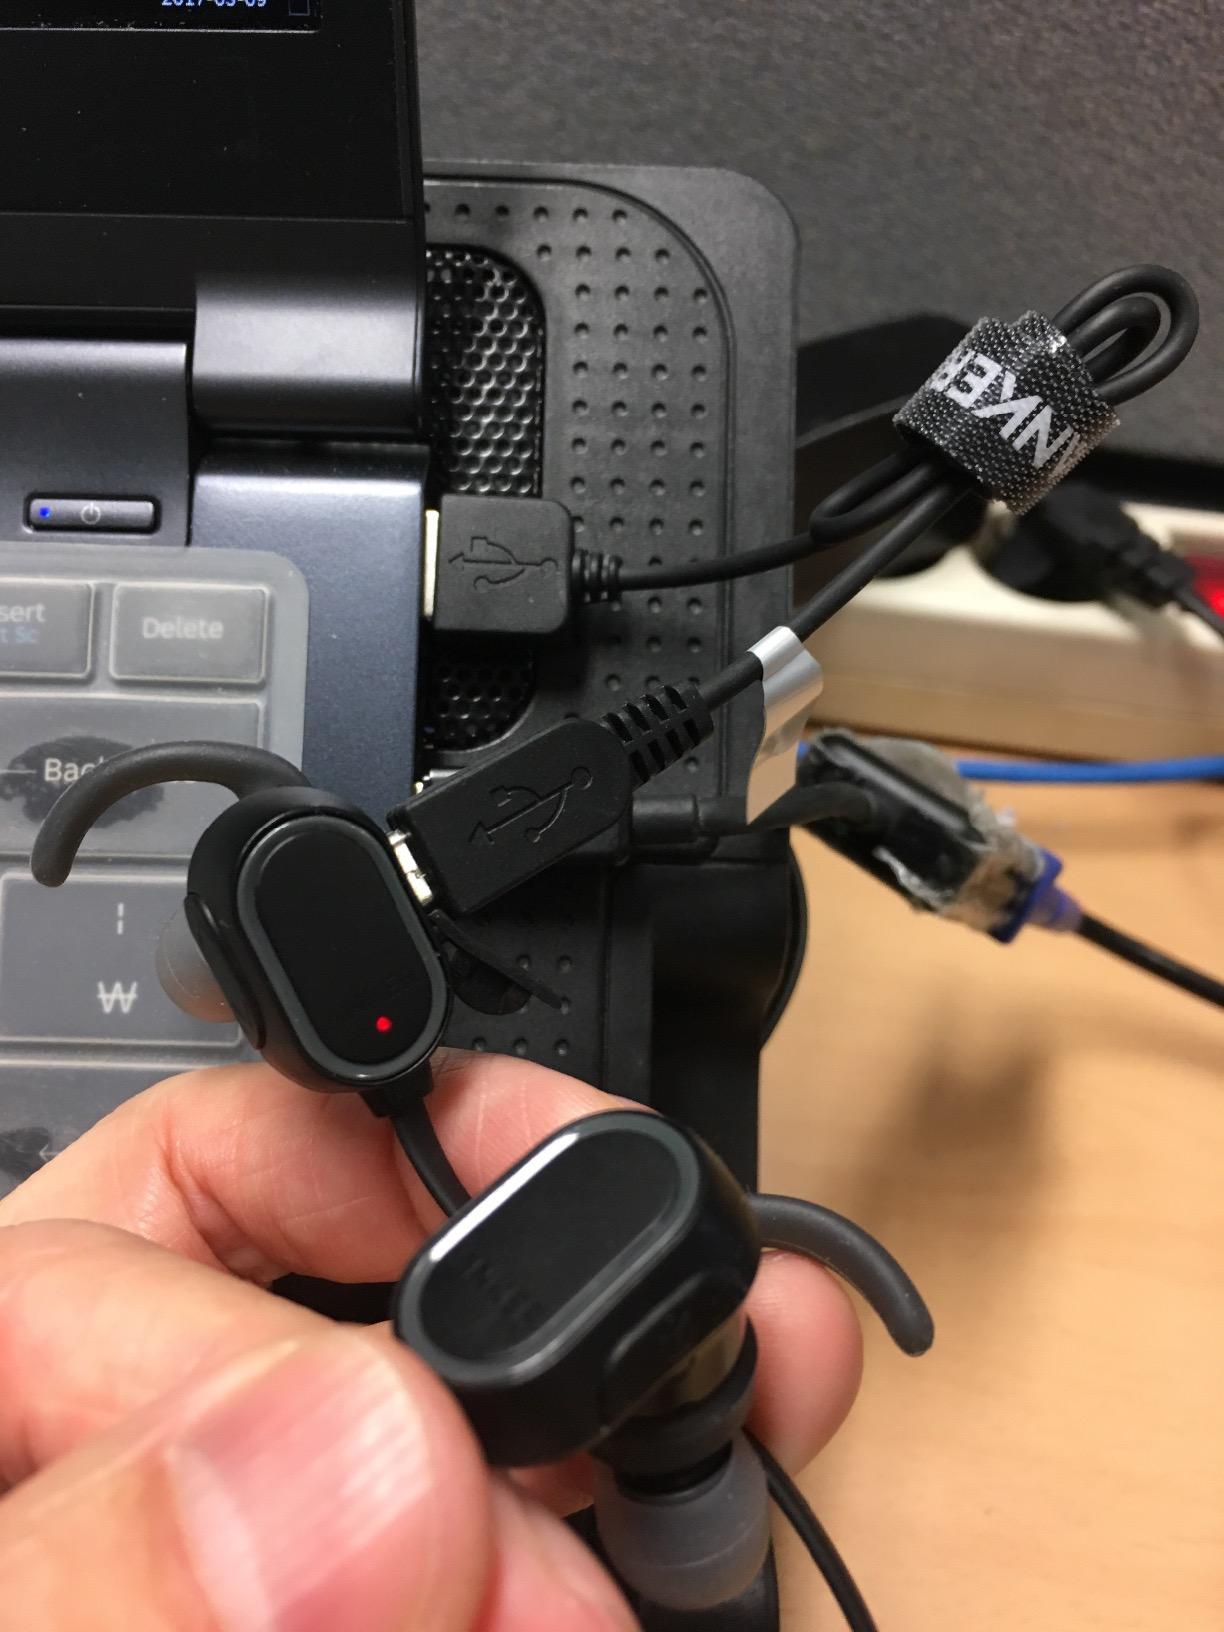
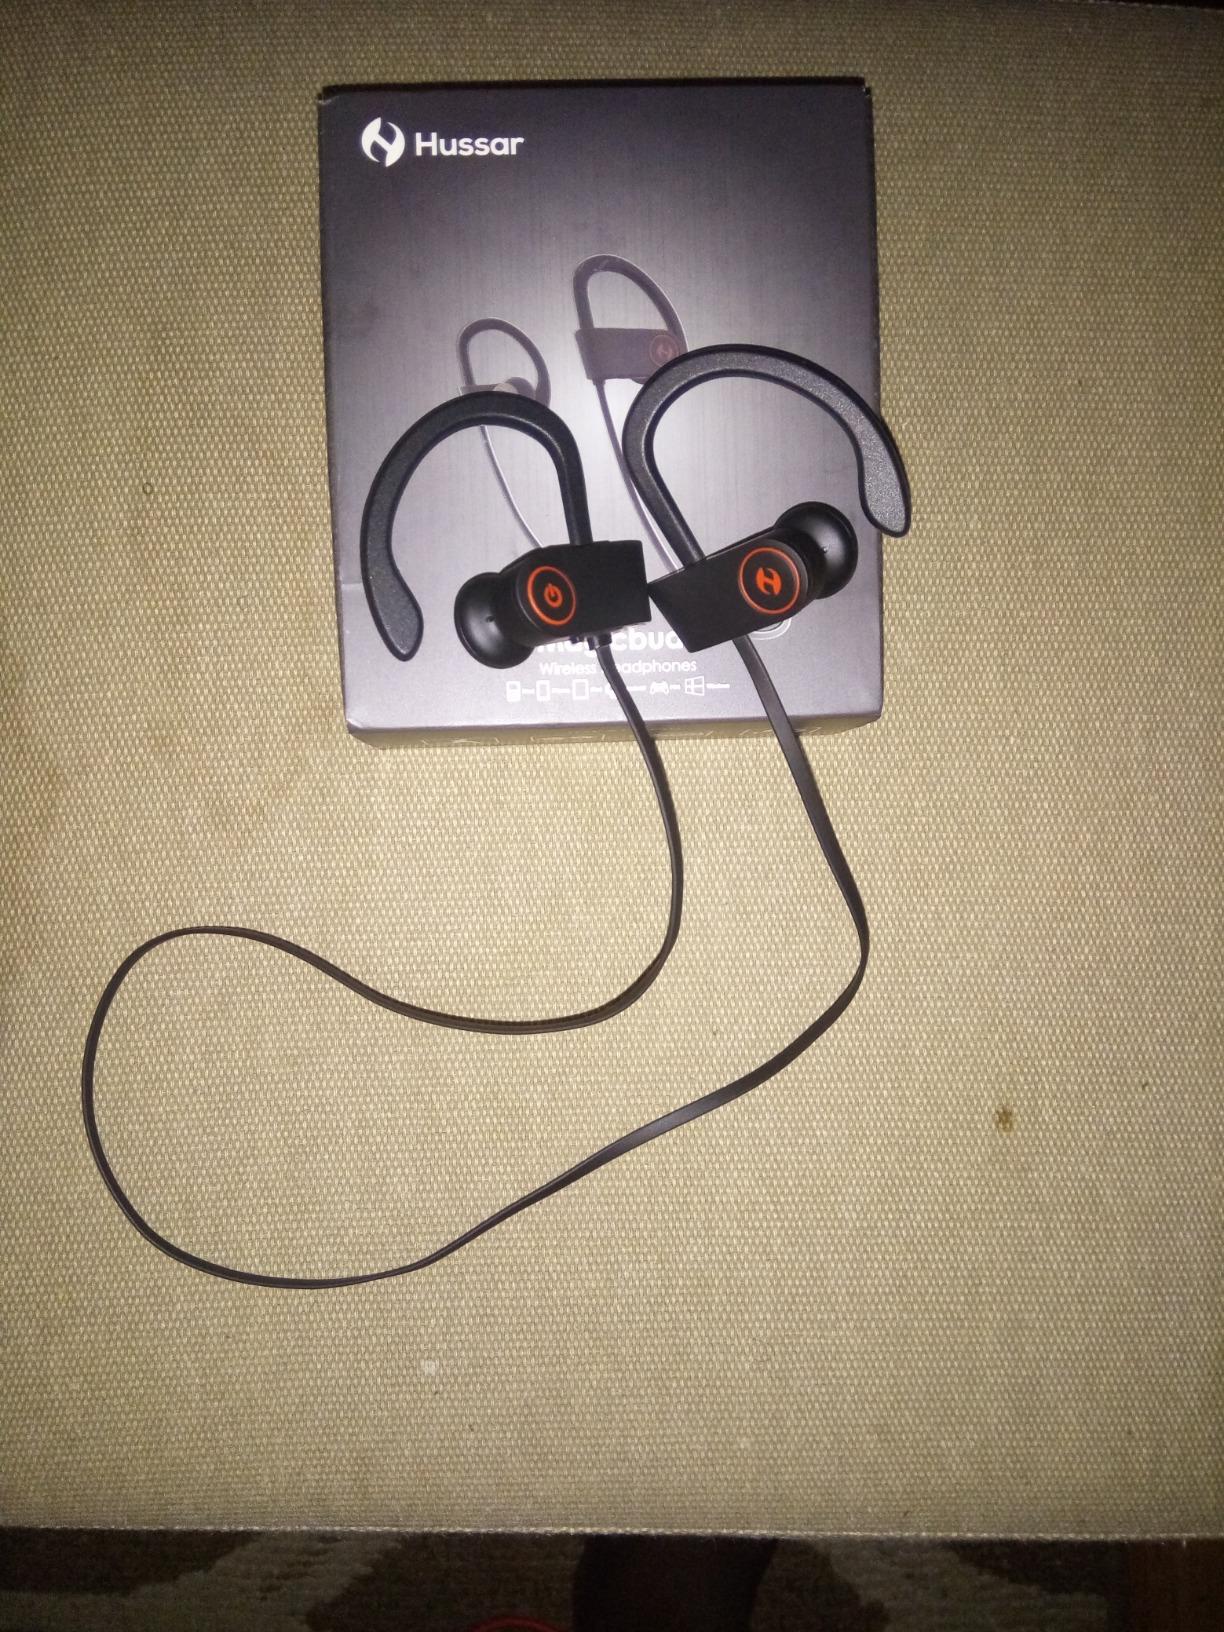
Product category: headphones
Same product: no